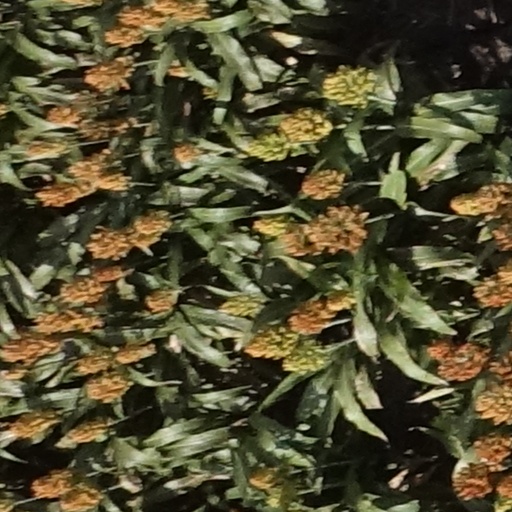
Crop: sorghum